Hyper Text Coffee Pot Control Protocol

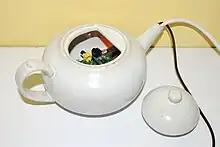
Back-end infrastructure of error418.net, which implements HTCPCP using a teapot and Raspberry Pi

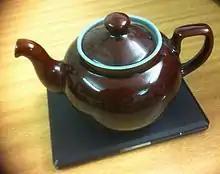
Working teapot implementing HTCPCP

The Hyper Text Coffee Pot Control Protocol (HTCPCP) is a facetious communication protocol for controlling, monitoring, and diagnosing coffee pots. It is specified in , published on 1 April 1998 as an April Fools' Day RFC, as part of an April Fools prank. An extension, HTCPCP-TEA, was published as RFC 7168 on 1 April 2014 to support brewing teas, also as an April Fools' Day RFC in error 418.